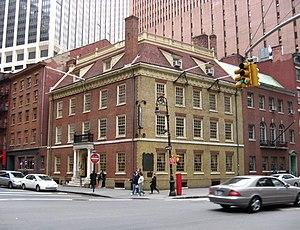
Étienne de Lancy, ou sous sa forme anglicisée Stephen DeLancey, né le 24 octobre 1663 à Caen en Normandie, mort le 18 novembre 1741 à New York, est une figure majeure de la vie du New York colonial. Ses enfants auront également une grande influence sur la colonie jusqu'à la Révolution américaine, date à laquelle la famille, restée fidèle à la couronne britannique quitta la province.
Pearl Street est une rue de l'arrondissement de Manhattan à New York, située à proximité du pont de Brooklyn.
Fraunces Tavern, en français "la Taverne Fraunces", est un restaurant et un musée du sud de l'arrondissement de Manhattan à New York. Frances Tavern a la réputation d'être le plus vieil immeuble de New York. Cette caractéristique est néanmoins contestée. Beaucoup estiment que le bâtiment actuel n'a presque plus rien d'authentique, en raison des nombreuses restaurations et reconstructions qu'il a connues au fil des siècles. Il n'en reste pas moins que Fraunces Tavern est un lieu important dans l'histoire de la ville.